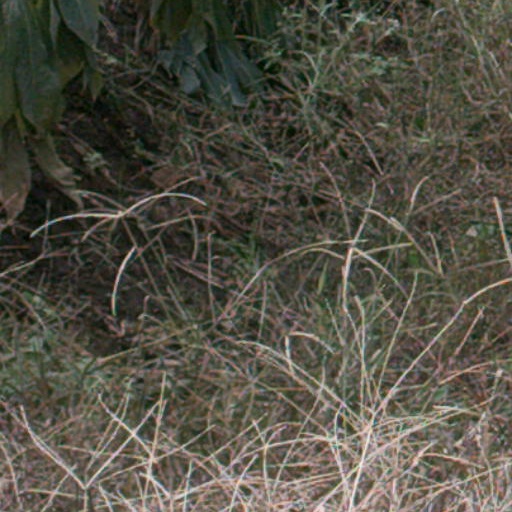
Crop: cassava